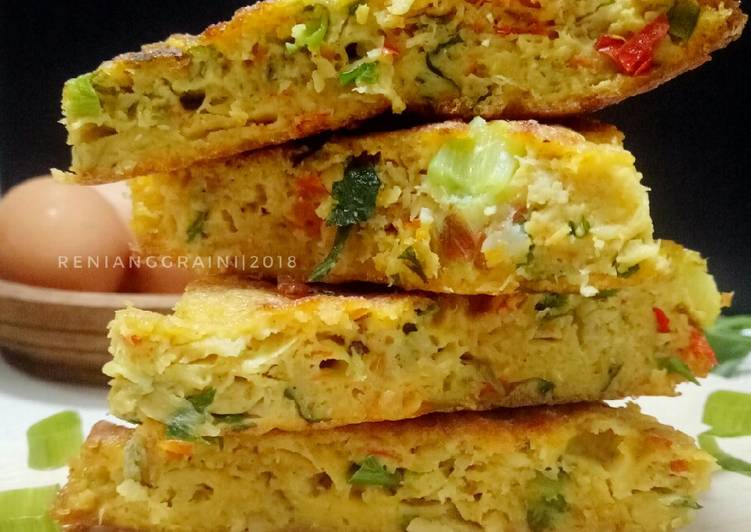
Label: telur_dadar